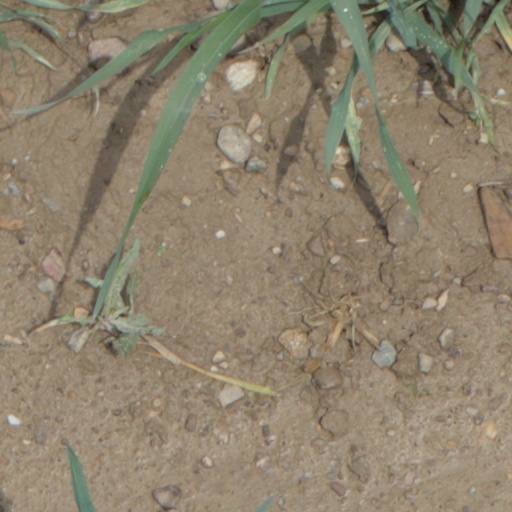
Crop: wheat